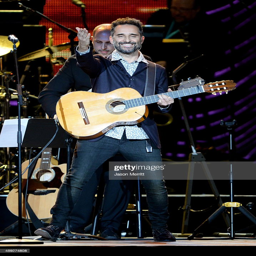
latin pop artist performs onstage during award category honoring musical artist .